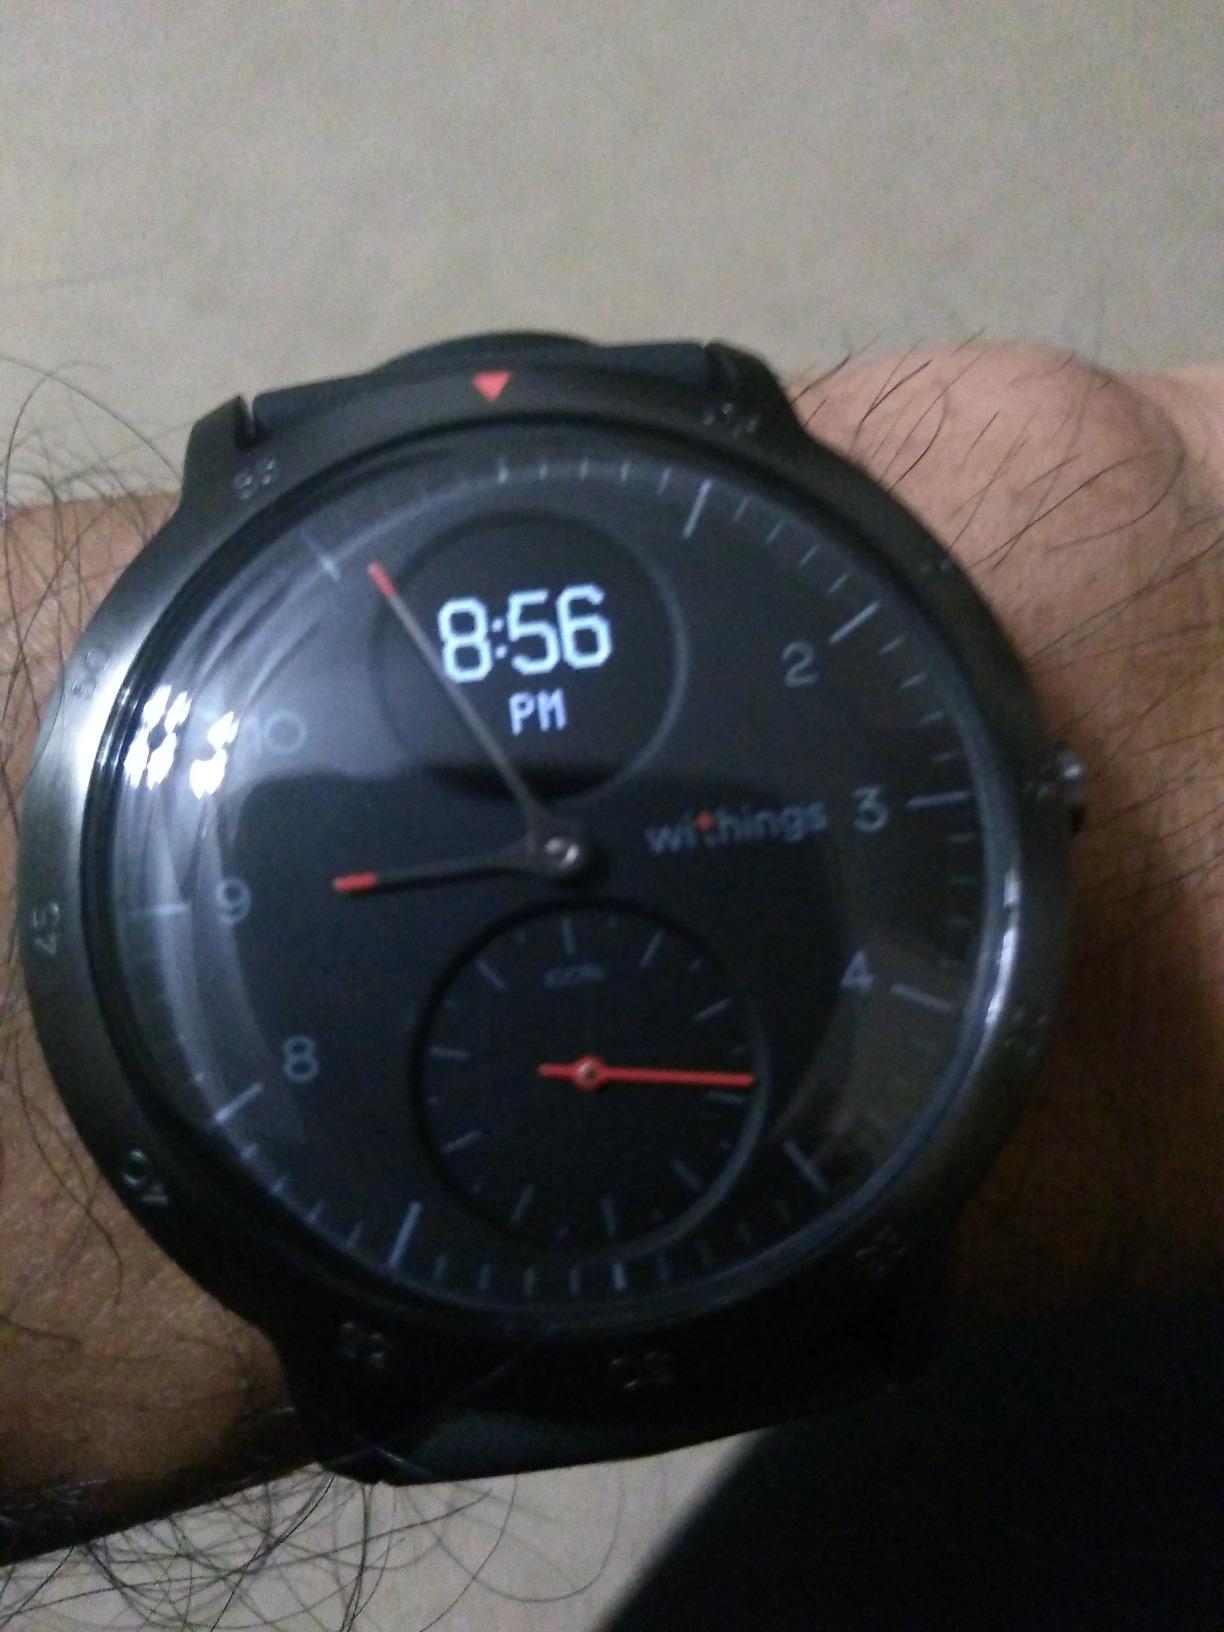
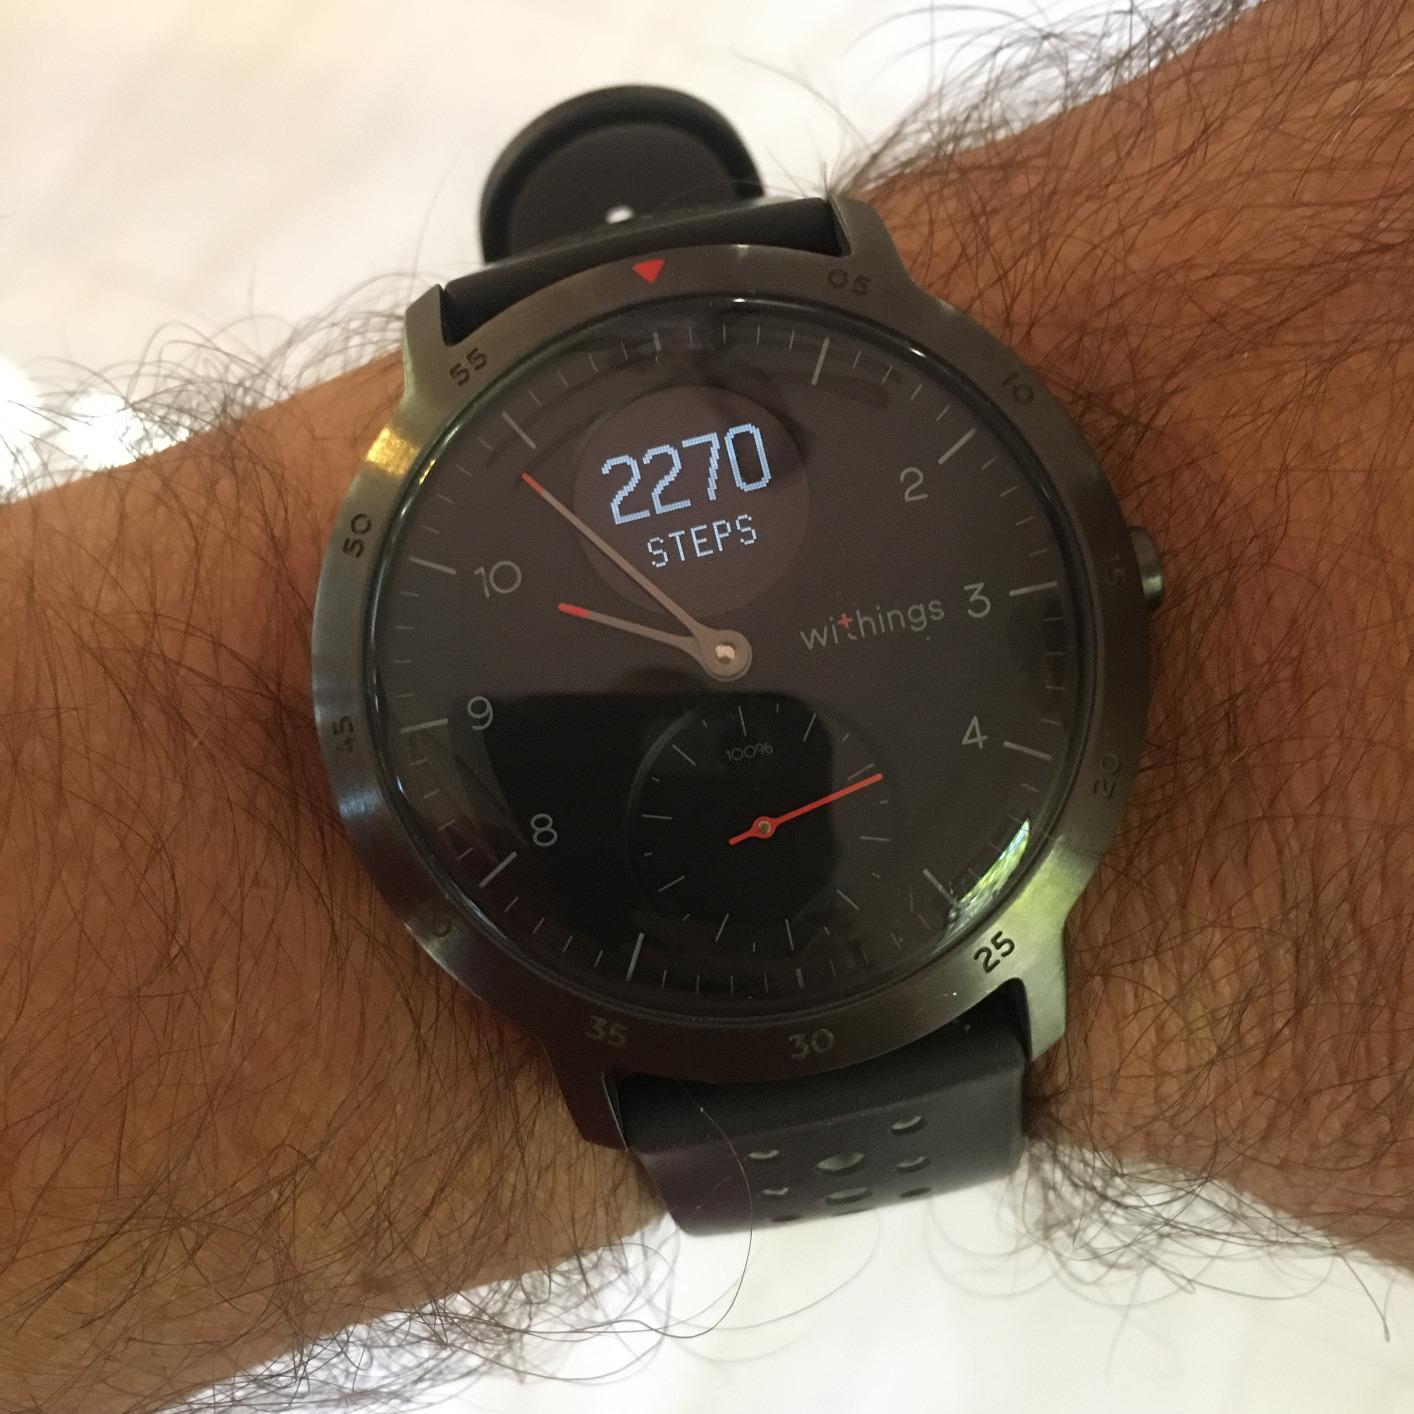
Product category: smartwatch
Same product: yes